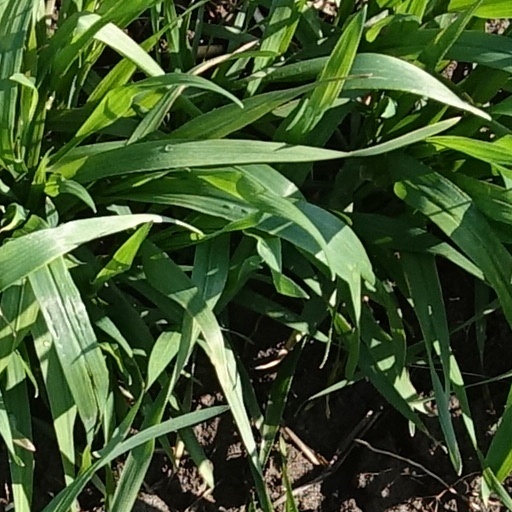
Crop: wheat